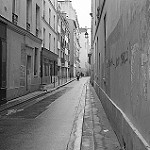
Scene: Outdoor